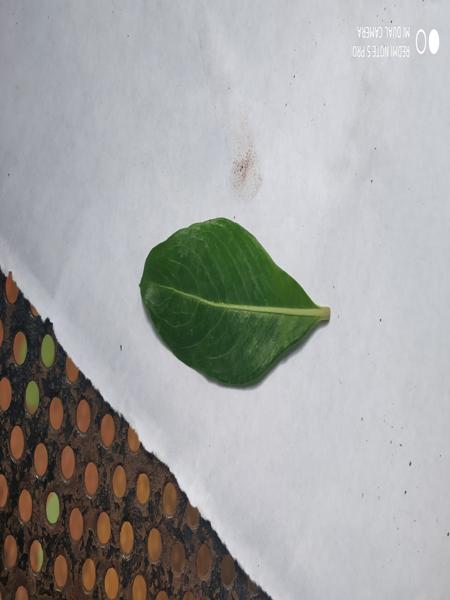
Plant: Catharanthus